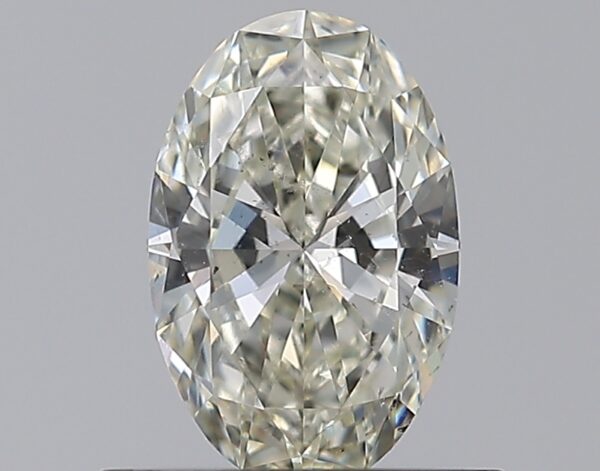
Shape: oval
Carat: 0.55
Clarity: SI1
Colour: K
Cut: EX
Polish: EX
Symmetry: VG
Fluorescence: F
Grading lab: GIA
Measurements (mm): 6.96 x 4.51 x 2.67